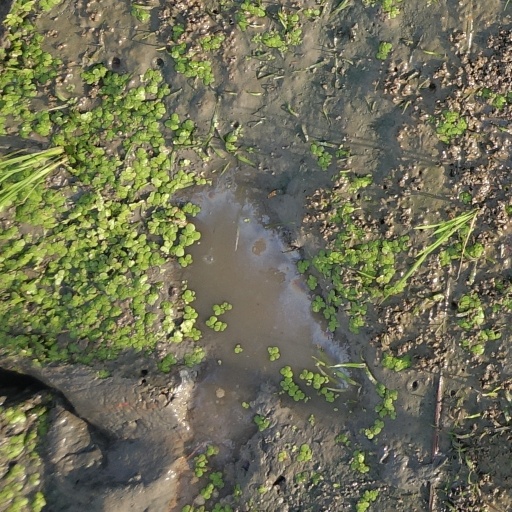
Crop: rice